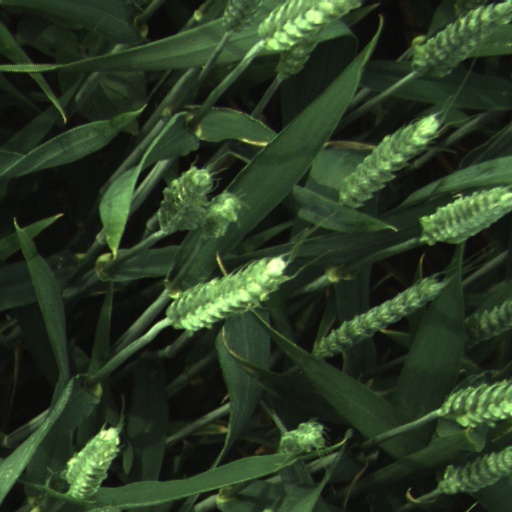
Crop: wheat